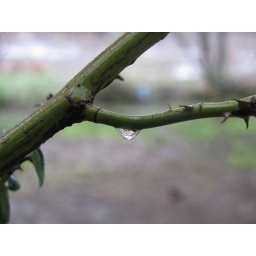
water drop from one of rose bushes in front yard